Battle of Montereau

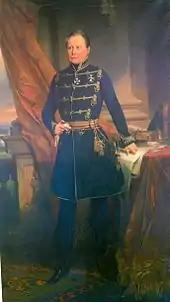
Prince Frederick William

Following his successes in the Six Days' Campaign on 10–14 February 1814, Emperor Napoleon headed southward towards the Seine to stop Schwarzenberg's threat to Paris. Forces under Marshals Édouard Mortier and Auguste Marmont were left behind to keep Gebhard Leberecht von Blücher's Army of Silesia under observation. Giving up his plans to finish off Blücher, Napoleon left Montmirail on 15 February with the Imperial Guard and Emmanuel Grouchy's cavalry. In an epic march, with some infantry traveling in carts and wagons, Napoleon's leading forces reached Guignes at 3:00 pm on the 16th after moving in 36 hours. Another authority stated that some troops marched in 36 hours.